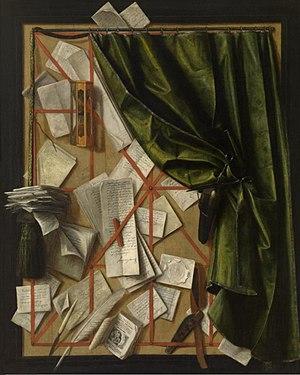
Le trompe-l'œil est un genre pictural destiné à jouer sur la confusion de la perception du spectateur qui, sachant qu'il est devant un tableau, une surface plane peinte, est malgré tout, trompé sur les moyens d'obtenir cette illusion.